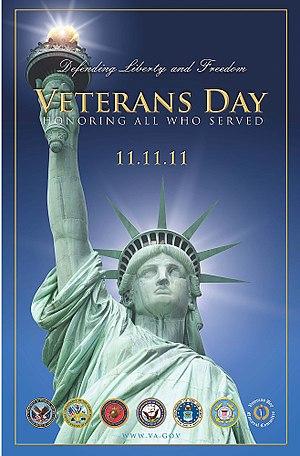
Veterans Day est une journée commémorative observée aux États-Unis en l'honneur des anciens combattants. C'est un jour férié fédéral qui est observé le 11 novembre. Il est également célébré comme Armistice Day et est comparable au jour du Souvenir dans d'autres parties du monde, tombant à la date anniversaire de la signature de l'armistice qui a mis fin à la Première Guerre mondiale.